Tanks a Million

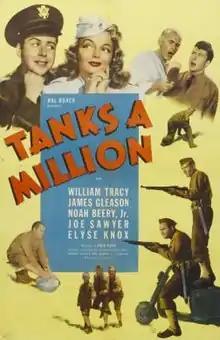
Original film poster

Tanks a Million is a 1941 American comedy film film directed by Fred Guiol. It was the first of Hal Roach's Streamliners, short films under an hour designed for the lower half of a double feature. The two leading characters, whiz-kid sergeant Doubleday (played by William Tracy) and his rival Sergeant Ames (Joe Sawyer), would go on to feature in seven more films, though the series has no overall title.